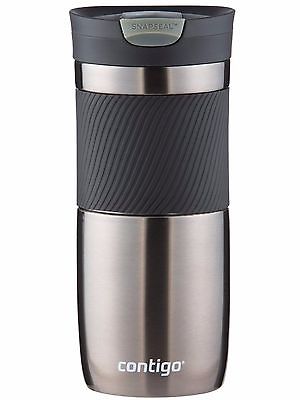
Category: mug